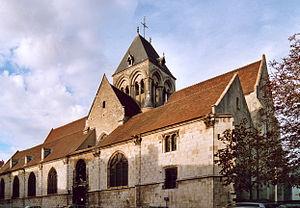
Étampes est une commune française située à cinquante kilomètres au sud-ouest de Paris et soixante kilomètres au nord d'Orléans. Étampes est sous-préfecture du département de l’Essonne, dans la région Île-de-France. Elle est le chef-lieu de l’arrondissement d'Étampes et du canton d'Étampes, le siège de la communauté d'agglomération de l'Étampois Sud-Essonne et du secteur pastoral de Saint-Michel-de-Beauce-Étampes.
Jacques Guillaume Simonneau, né le 14 janvier 1740 à Étampes et mort dans la même ville le 3 mars 1792, est un industriel marchand-tanneur et homme politique français.
Le secteur pastoral de Saint-Michel-de-Beauce-Étampes est une circonscription administrative de l'église catholique de France, subdivision du diocèse d'Évry-Corbeil-Essonnes.